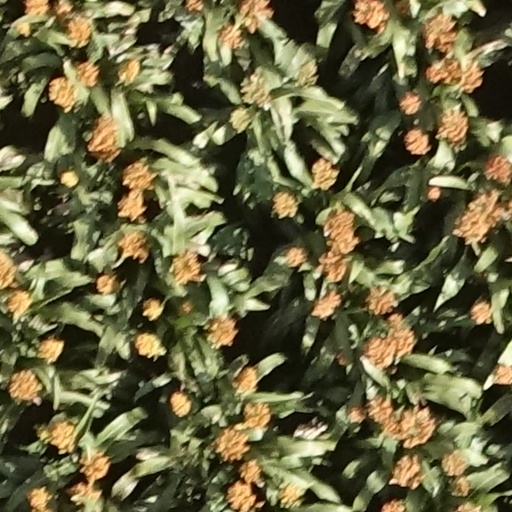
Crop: sorghum